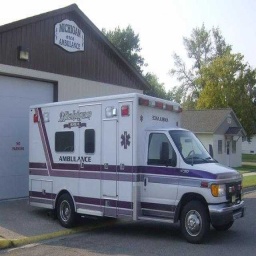
Label: ambulance